Roller Skates

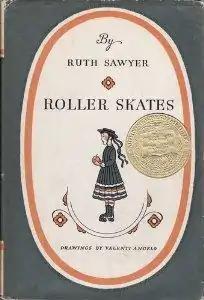

Roller Skates is a book by Ruth Sawyer that won the Newbery Medal for excellence in American children's literature in 1937. It is a fictionalized account of one year of Sawyer's life.